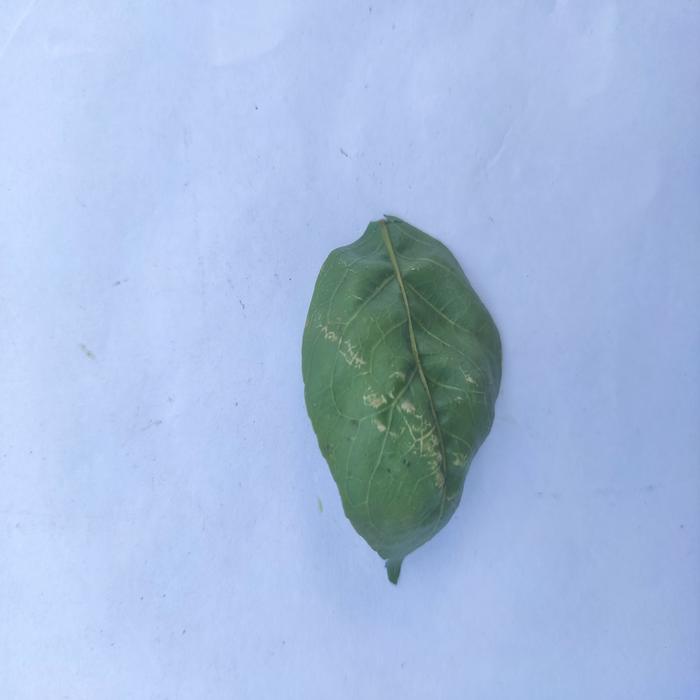
Crop: Aegle Marmelos
Leaf condition: Leaf_Curl